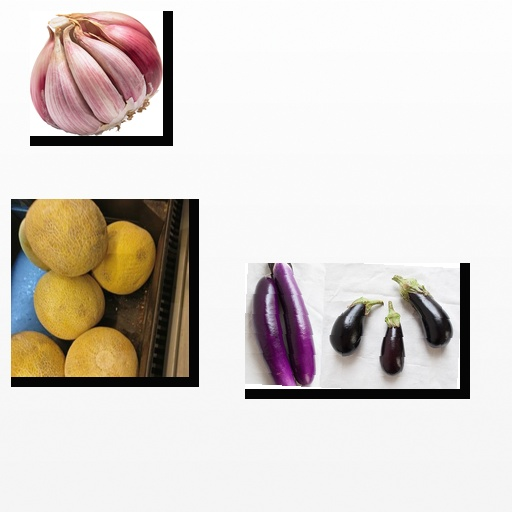
Food items: garlic, eggplant, melon